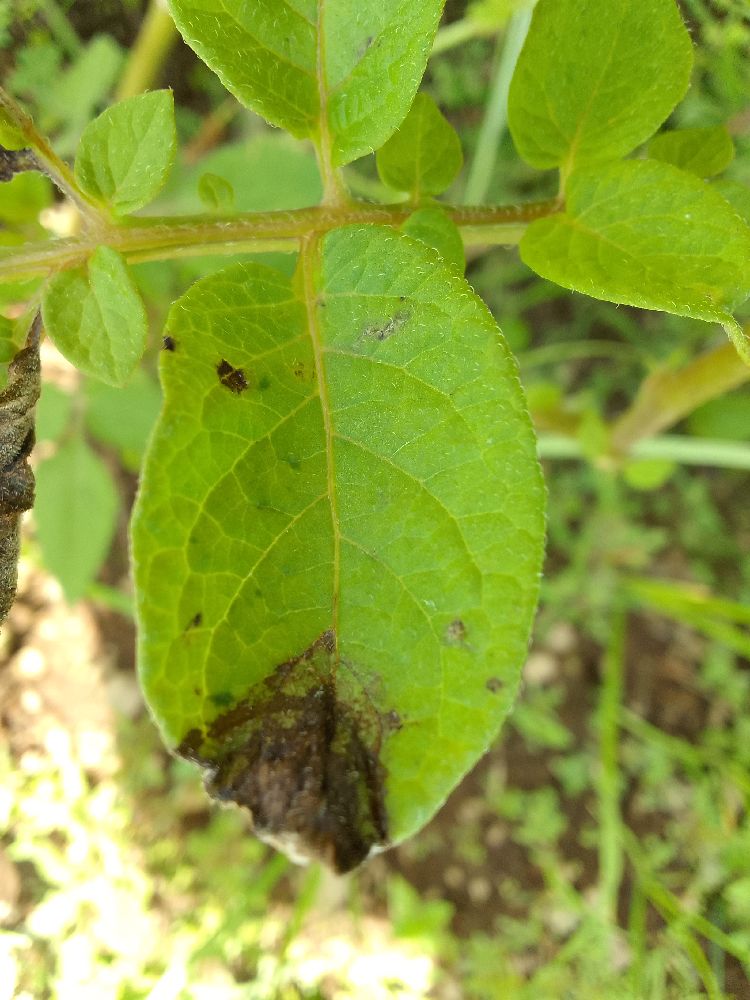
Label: Late blight